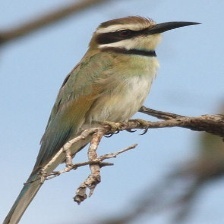
Species: WHITE THROATED BEE EATER
Scientific name: MEROPS ALBICOLLIS
ImageNet parent category: bee_eater